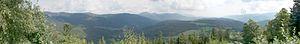
Vue panoramique depuis les ruines du château de Salm sur les vallées des Vosges. Par beau temps vous pouvez apercevoir nettement le sommet du Donon et le mémorial du camp de Struthof
Du château comtal de Salm subsistent des ruines surplombant la vallée de la Bruche, sur la commune de La Broque dans le Bas-Rhin, Grand Est.